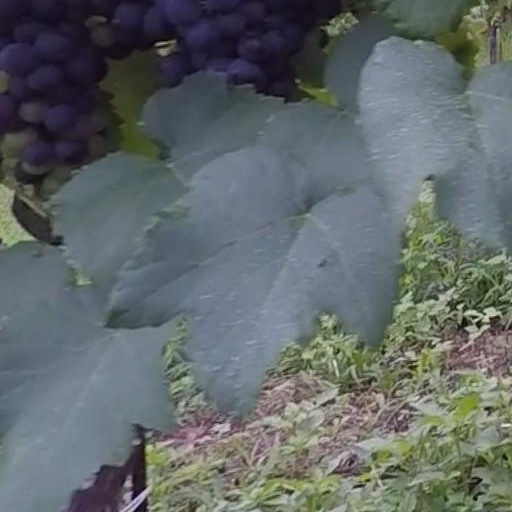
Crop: grape